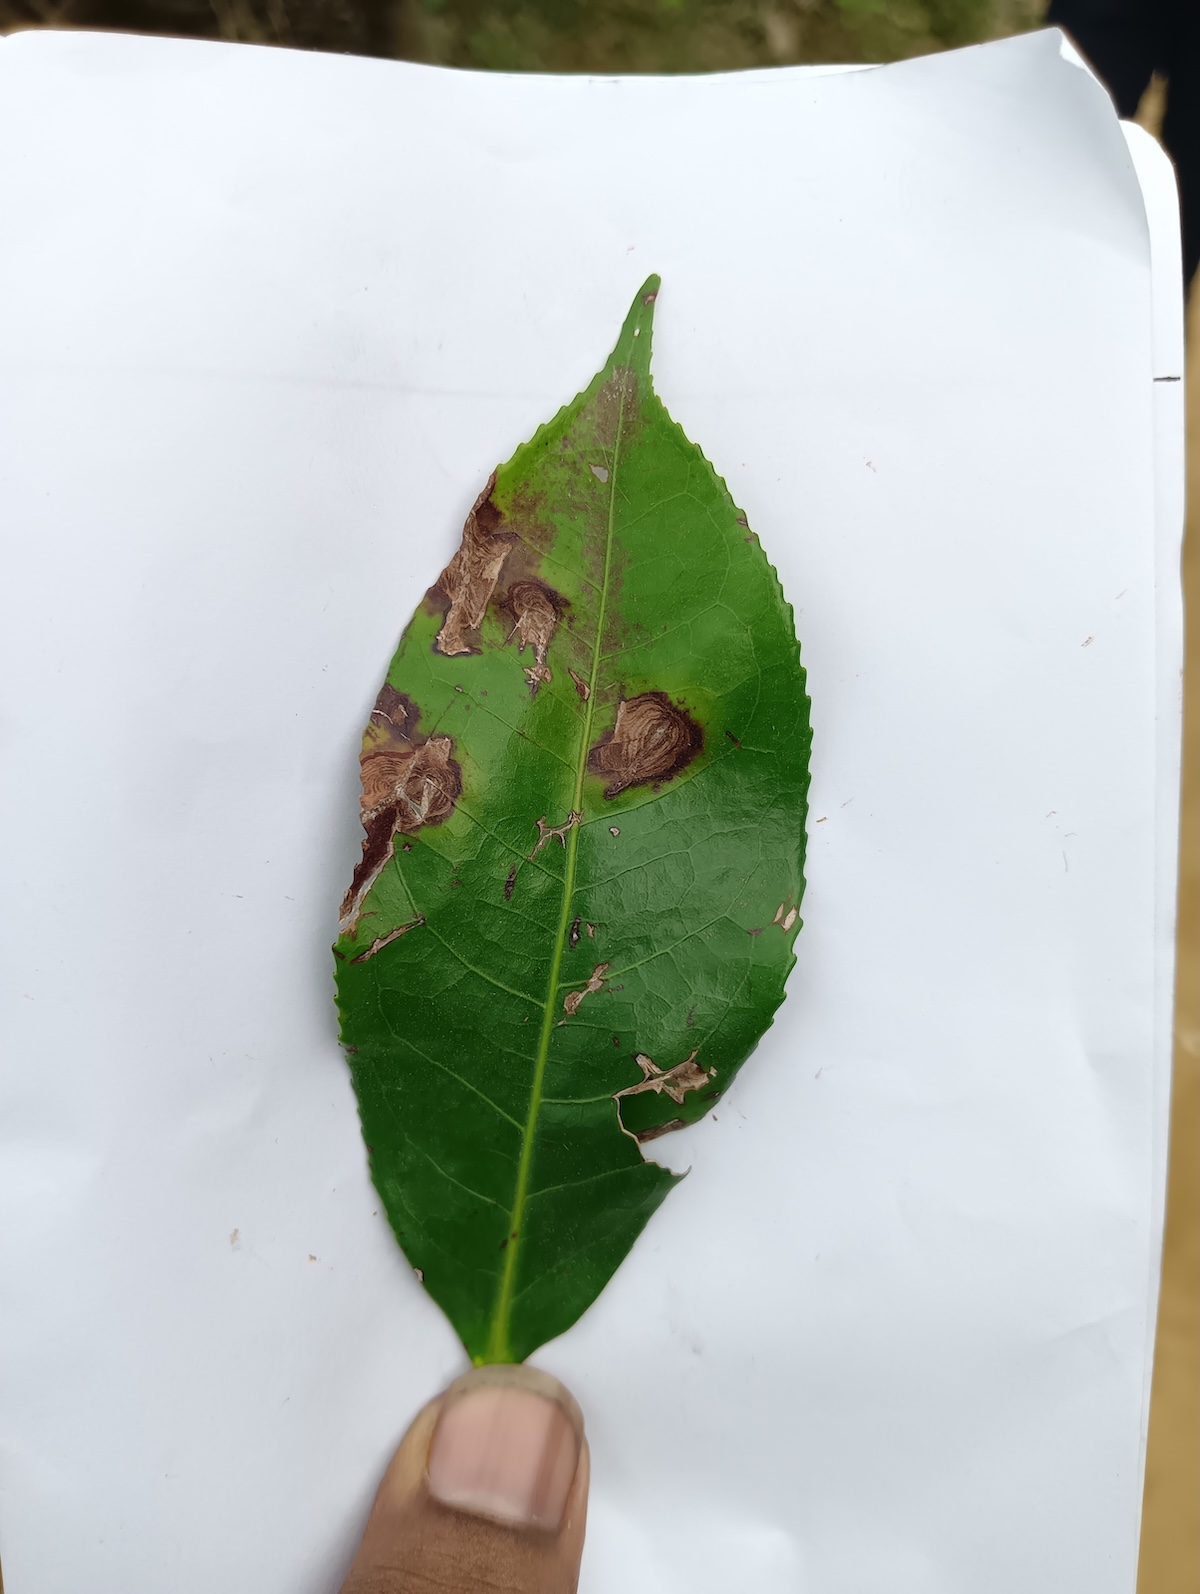
Label: Gray Blight